Carlsbad Decrees

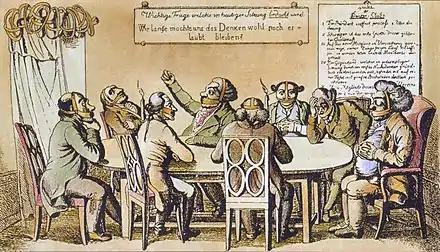
A contemporary lithograph mocking the new restrictions on the press and free expression imposed by the Carlsbad Decrees. The sign on the wall behind the table reads: "Important question to be considered in today's meeting: 'How long will we be allowed to think? The sign in the upper-right corner lists the rules of the Thinkers' Club: "I. The president opens the meeting at precisely 8 a.m./ II. The first rule of a learned society is silence./ III. So that no member, having made full use of his tongue, will end up in prison, muzzles will be distributed upon entry./ IV. The object of discussion, which through mature reflection should be thoroughly discussed at each meeting, will be clearly written in capital letters on a board."

The decrees effectively dissolved the Burschenschaften Studentenverbindungen as well as the Turnerschaften and also provided for university inspectors and press censors. Reformers in many local governments were forced out and by 1820 all significant liberal and nationalistic German reform movements had come to an end. The decrees were organized into three sections.